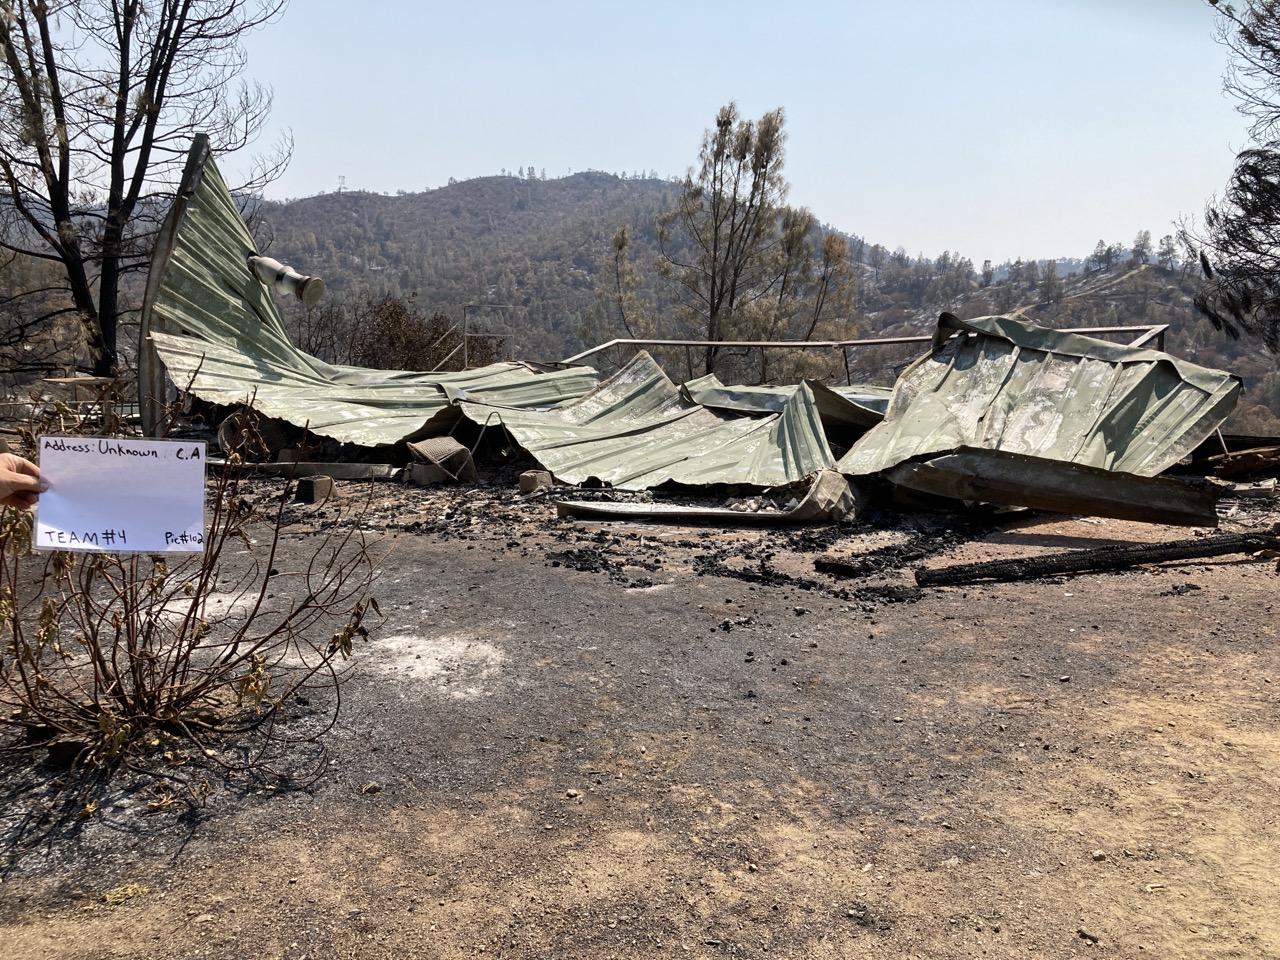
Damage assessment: destroyed